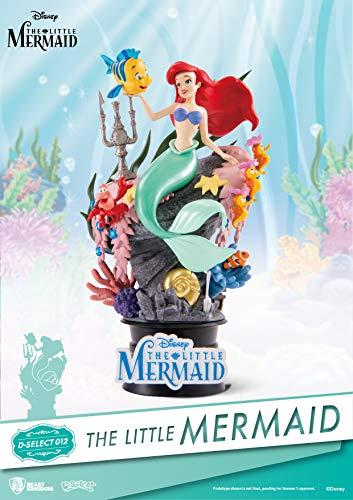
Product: Beast Kingdom The Little Mermaid Ds-012 D-Stage Series Statue
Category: Toys & Games | Collectible Toys | Statues, Bobbleheads & Busts | Statues
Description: Beast Kingdom replicates your favorite scenes from classic Disney animated films.
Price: $25.79
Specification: ProductDimensions:4x4x6inches|ItemWeight:10.2ounces|ShippingWeight:10.2ounces(Viewshippingratesandpolicies)|DomesticShipping:ItemcanbeshippedwithinU.S.|InternationalShipping:ThisitemcanbeshippedtoselectcountriesoutsideoftheU.S.LearnMore|ASIN:B07GCLX342|Itemmodelnumber:MAY189046|Manufacturerrecommendedage:15yearsandup